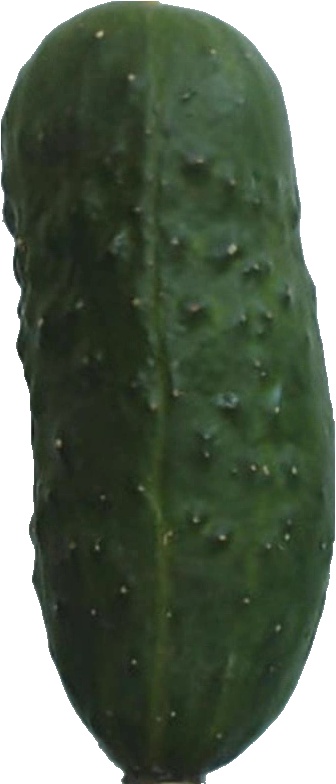
Label: cucumber_1